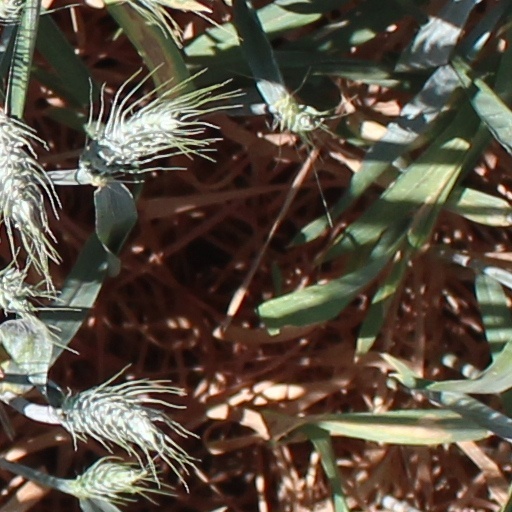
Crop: wheat